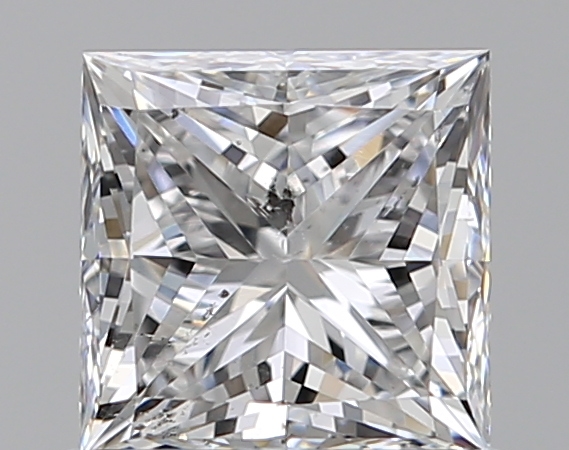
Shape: princess
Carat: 0.76
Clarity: SI2
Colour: D
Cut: EX
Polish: EX
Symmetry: VG
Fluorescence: M
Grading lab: GIA
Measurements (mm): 4.91 x 4.9 x 3.55